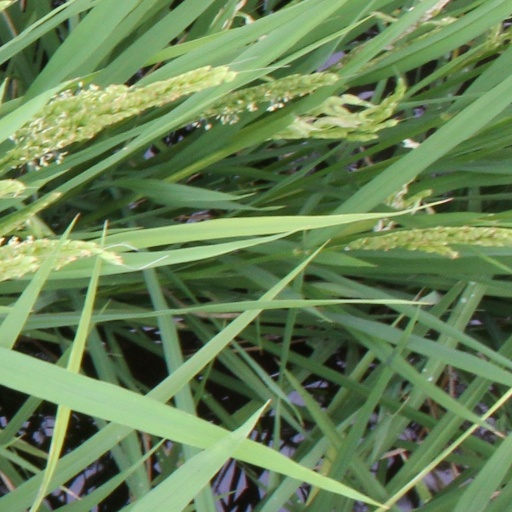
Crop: rice